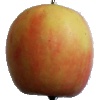
Label: Apple Pink Lady 1